Prelude to the Russo-Georgian War

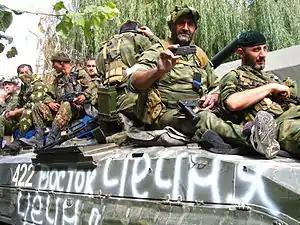
Vostok Battalion stationed in South Ossetia in 2008

Georgia met Kosovo's declaration of independence by entirely withdrawing from NATO's KFOR mission, while Saakashvili held a meeting with UN Secretary-General Ban Ki-moon to discuss the implications of Kosovo's independence on Georgia.